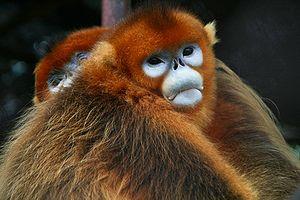
Le Rhinopithèque de Roxellane est une espèce qui fait partie des Primates. Ce singe est un rhinopithèque de la famille des Cercopithecidae, couvert d’une belle fourrure rousse, avec une face bleuté et un petit nez retroussé. Il vit dans les forêts de montagne de Chine du Sud-Ouest, le long du plateau tibétain.